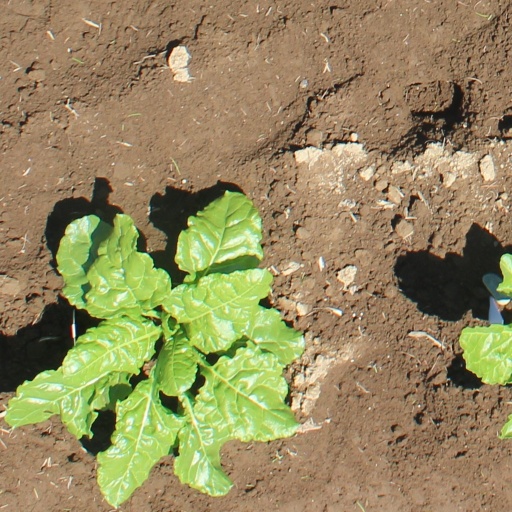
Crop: sugar beet